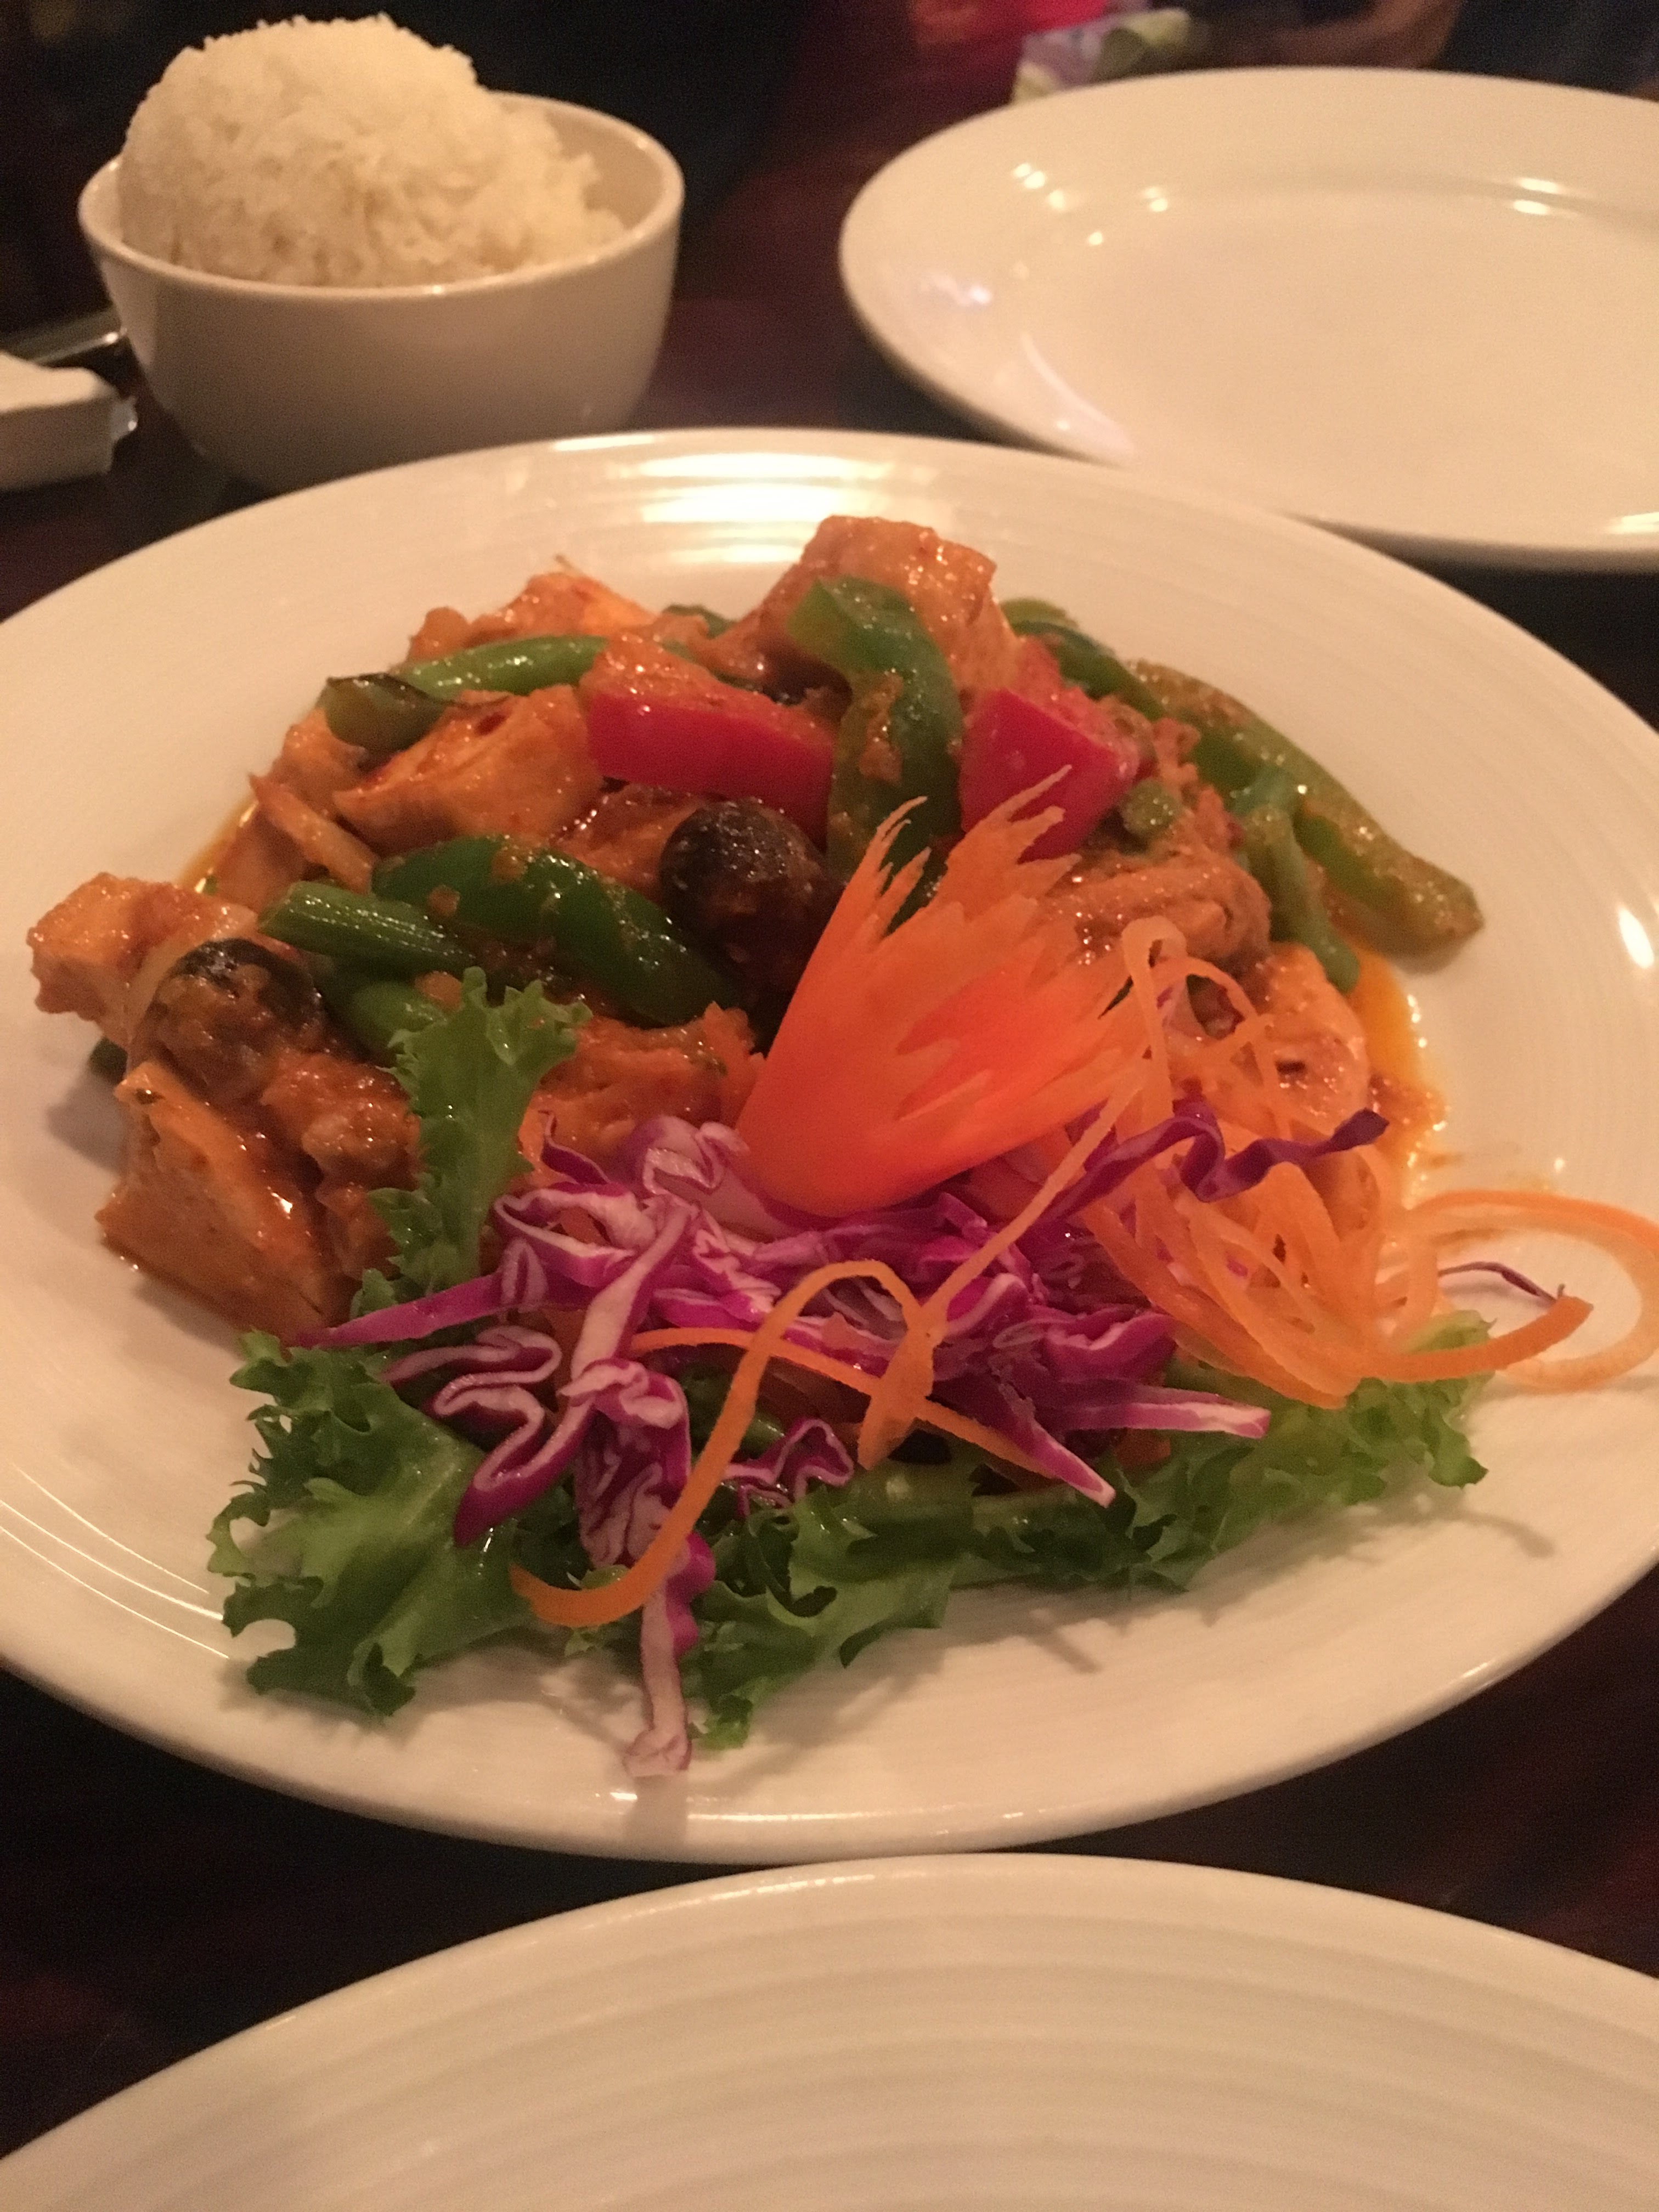
chinese, food, dish, cuisine, ingredient, meal, salad, produce, meat, lunch, recipe, vegetarian food, thai food, seafood, chinese food, laotian cuisine, Chinese chicken salad, leaf vegetable, vietnamese food